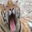
Label: tiger